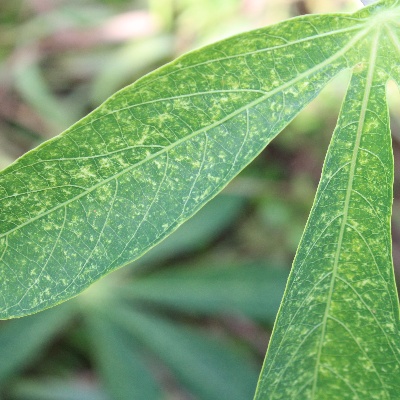
Crop: Cassava
Condition: green mite